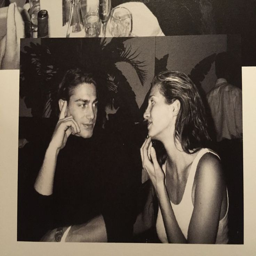
person with actor at birthday party